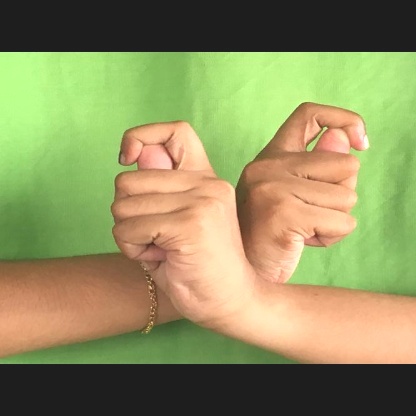
Mudra: Berunda